History of the New York Giants (1925–1978)

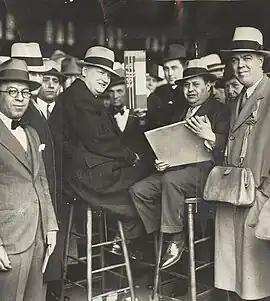
Tim Mara (seated on the left) pictured at the track. Before Mara founded the Giants, he worked as a bookmaker, a profession which was legal in 1925

The history of the New York Giants from 1925 to 1978 covers the American football franchise from the team's inception until the conclusion of their tumultuous 1978 season. Currently members of the NFL's National Football Conference, the Giants were founded in 1925 by original owner Tim Mara in the then five-year-old NFL. Mara gave control of the team over to his two sons—Wellington and Jack—early in their lives. During this period in their history the Giants acquired four NFL championships, but also suffered some down times, including consecutive non-playoff seasons from 1964 to 1978.